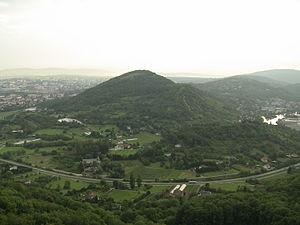
Colline de Rosemont, à Besançon (Doubs)
Velotte est un quartier de Besançon situé au sud de la ville. Avec environ 2 178 habitants en 2009, il constitue le plus petit quartier de la commune.
Sur 6 505 ha, la commune de Besançon, traversée par le Doubs, présente un paysage contrasté dont les parties non urbanisées sont occupées par des bois, forêts et collines. Si le centre-ville, logé dans un méandre de la rivière, est à 245 m environ, l'altitude moyenne est de 423 m avec un minimum à 235 m sur les berges du Doubs à son passage à Avanne-Aveney, et un maximum à 620 m au fort de Chailluz sommet de la forêt éponyme.
La batterie du Rosemont, ou improprement fort de Rosemont sur la carte IGN, est un édifice militaire du XIXᵉ siècle situé sur la colline éponyme, dans la ville française de Besançon. Il s'agit d'une batterie de six pièces érigée à la hâte durant la guerre franco-allemande de 1870 afin de soutenir les positions de Planoise et de Chaudanne. Mais cette guerre ne toucha pas la ville, et par la suite, la batterie ne fut jamais utilisée à des fins militaires même durant la seconde guerre mondiale.